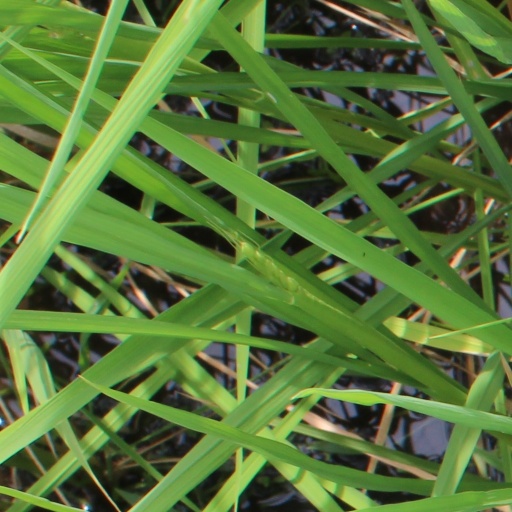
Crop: rice